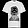
Label: T - shirt / top